John Chetham McLeod

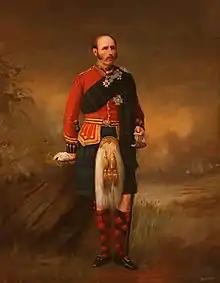
McLeod in 1888

Lieutenant-General Sir John Chetham McLeod (23 January 1831 – 10 January 1914) was a Scottish British Army officer and colonial administrator.